Brandreth Pill Factory

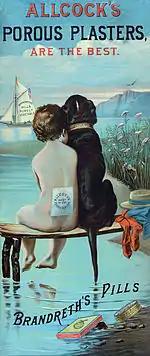
A color illustration of a naked child and a dog seen from the rear, sitting on a small pier on a riverbank with clothes at the right. In the distance are a sailing ship and a rocky mountain. The top of the image has the inscription "Allcock's Porous Plasters Are The Best" in red and black lettering. Smaller, curved lettering at the bottom reads "Brandreth's Pills" and the ship's sail says "Brandreth's Pills Purely Vegetable".

While the factory did not start out as Brandreth's, it became associated with him by the mid-19th century and remained so through the main building's partial demolition in the early 21st century.